Henry J. Wilson (U.S. Army officer)

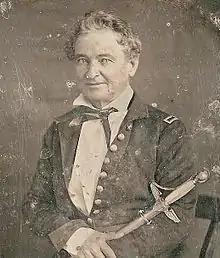
Portrait of Col. Henry Wilson, 1855

Henry J. Wilson (born 1793 – died 1872) was a U.S. Army officer who served in five wars and countless conflicts.